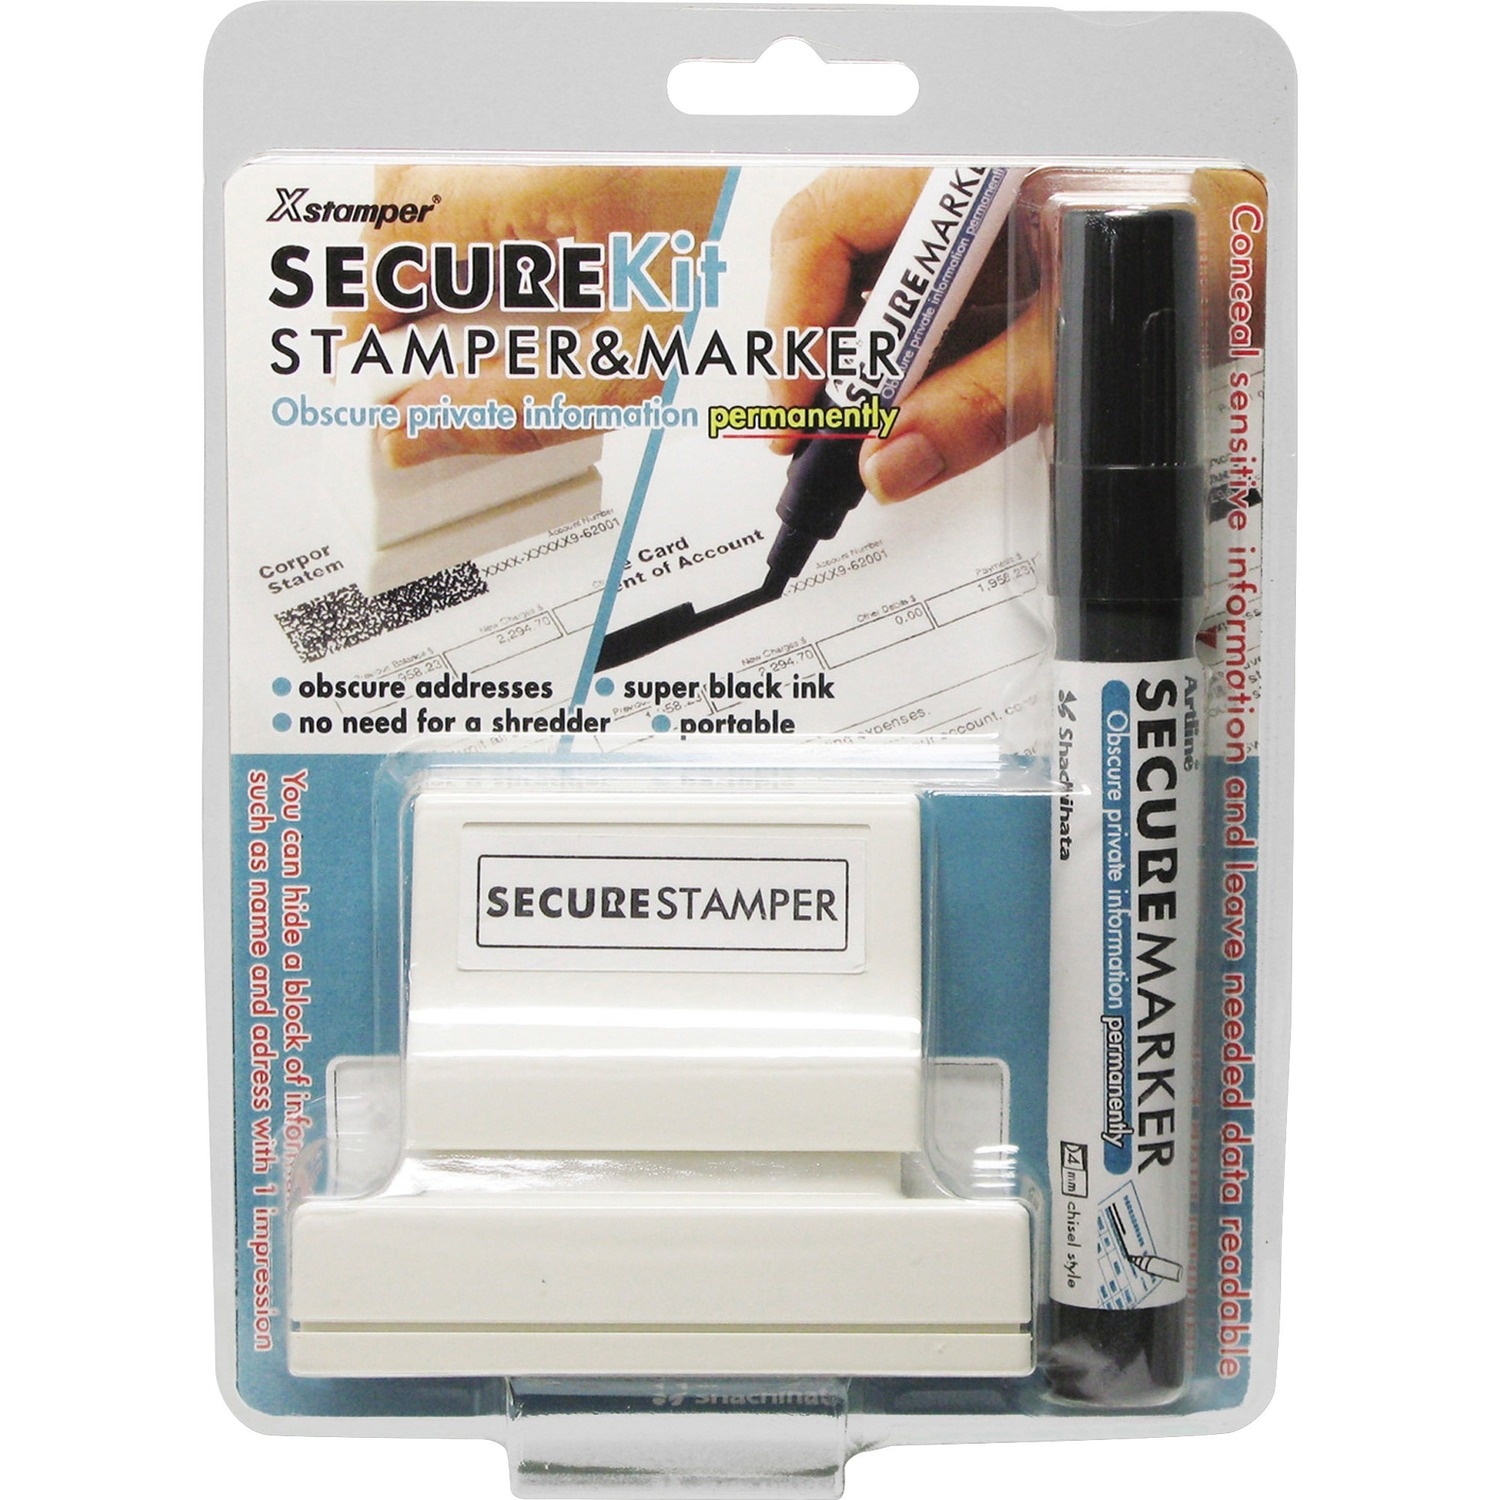
Xstamper Secure Privacy Stamp Kit (35303)
Large Security Stamper Kit includes one Secure Stamper and one Secure Marker. Both contain a special black ink that completely obscures private information, working best on black ink. Ideal for hiding personal information on mail and packages ready to be recycled. Covered information cannot be read, scanned or copied. Marker has a durable 4mm chisel nib to cover areas quickly and precisely. Stamper has a 15/16" x 2-13/16" impression size. Features Contains a special Black ink that completely obscures private information Includes one Secure Stamper and one Secure Marker Covered information cannot be read, scanned or copied Impression size: large (1" Width x 2.65" Length) Package Includes 1 x Secure Stamper 1 x Secure Marker Manufacturer Xstamper Categories Xstamper Office Supplies , Xstamper Stamps & Stamp Supplies , Xstamper Stamps MPN XST35303 Model# 35303 UPC Code 032507353037 UNSPSC Code 1 Country of Origin Japan Impression Color Black Impression Length 2.65" Impression Width 1" Manufacturer Shachihata, Inc Manufacturer Part Number 35303 Manufacturer Website Address http://www.shachihata.co.jp/english/ Package Contents 1 x Secure Stamper 1 x Secure Marker Packaged Quantity 1 / Pack Product Type Stamp Kit Recycled No Brand Name Xstamper Marketing Information Large Security Stamper Kit includes one Secure Stamper and one Secure Marker. Both contain a special black ink that completely obscures private information, working best on black ink. Ideal for hiding personal information on mail and packages ready to be recycled. Covered information cannot be read, scanned or copied. Marker has a durable 4mm chisel nib to cover areas quickly and precisely. Stamper has a 15/16" x 2-13/16" impression size. Product Name Secure Privacy Stamp Kit Assembly Required No assembly is required Contains Recycled Materials N Returnable No Business Type Physical Challenged Owned Business Unit of Measure PK Item Weight 0.26 Ships via UPS Y Pack Quantity 1 EA This item is sold by the PK which contains 1 EA GTIN Item 032507353037 UPC Retail 032507353037 Brand Xstamper Brand Contact 800-541-9719 Manufacturer Stock No. 35303 Country of Origin JP UNSPSC Number 44102414
Brand: Xstamper
Category: Office Supplies > Office Instruments > Office Stamps > Passport Stamps